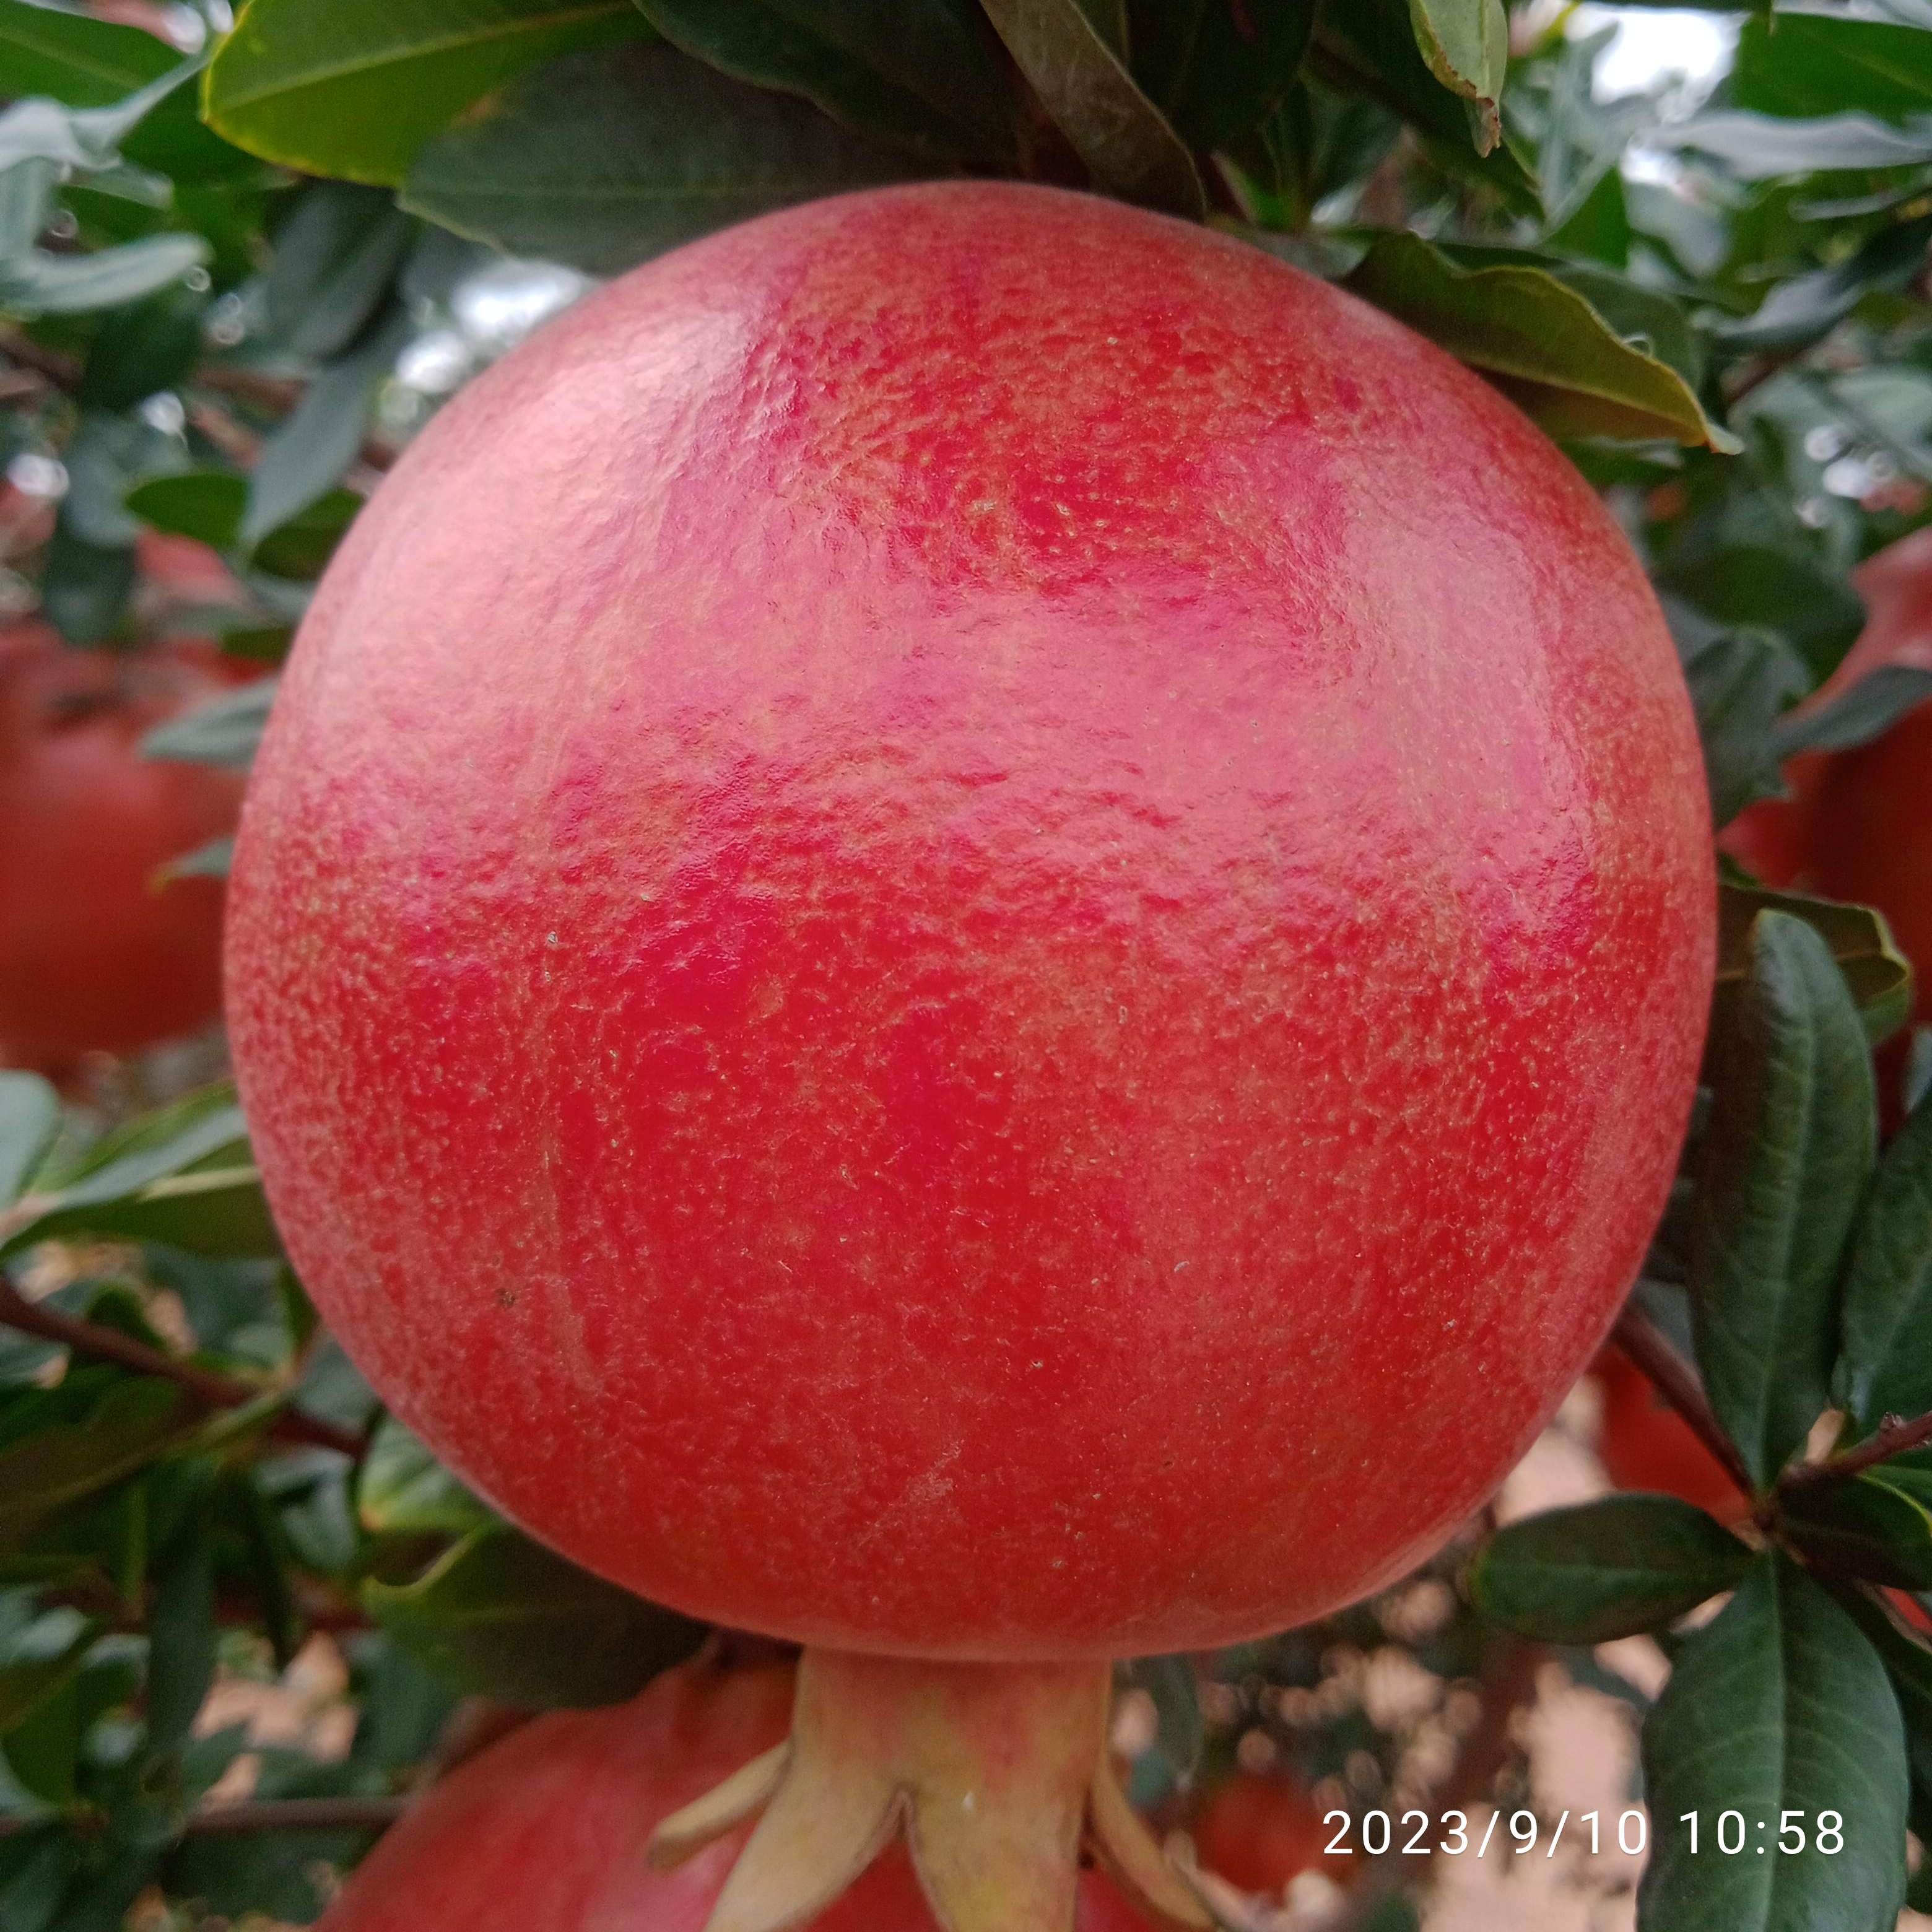
Label: Healthy